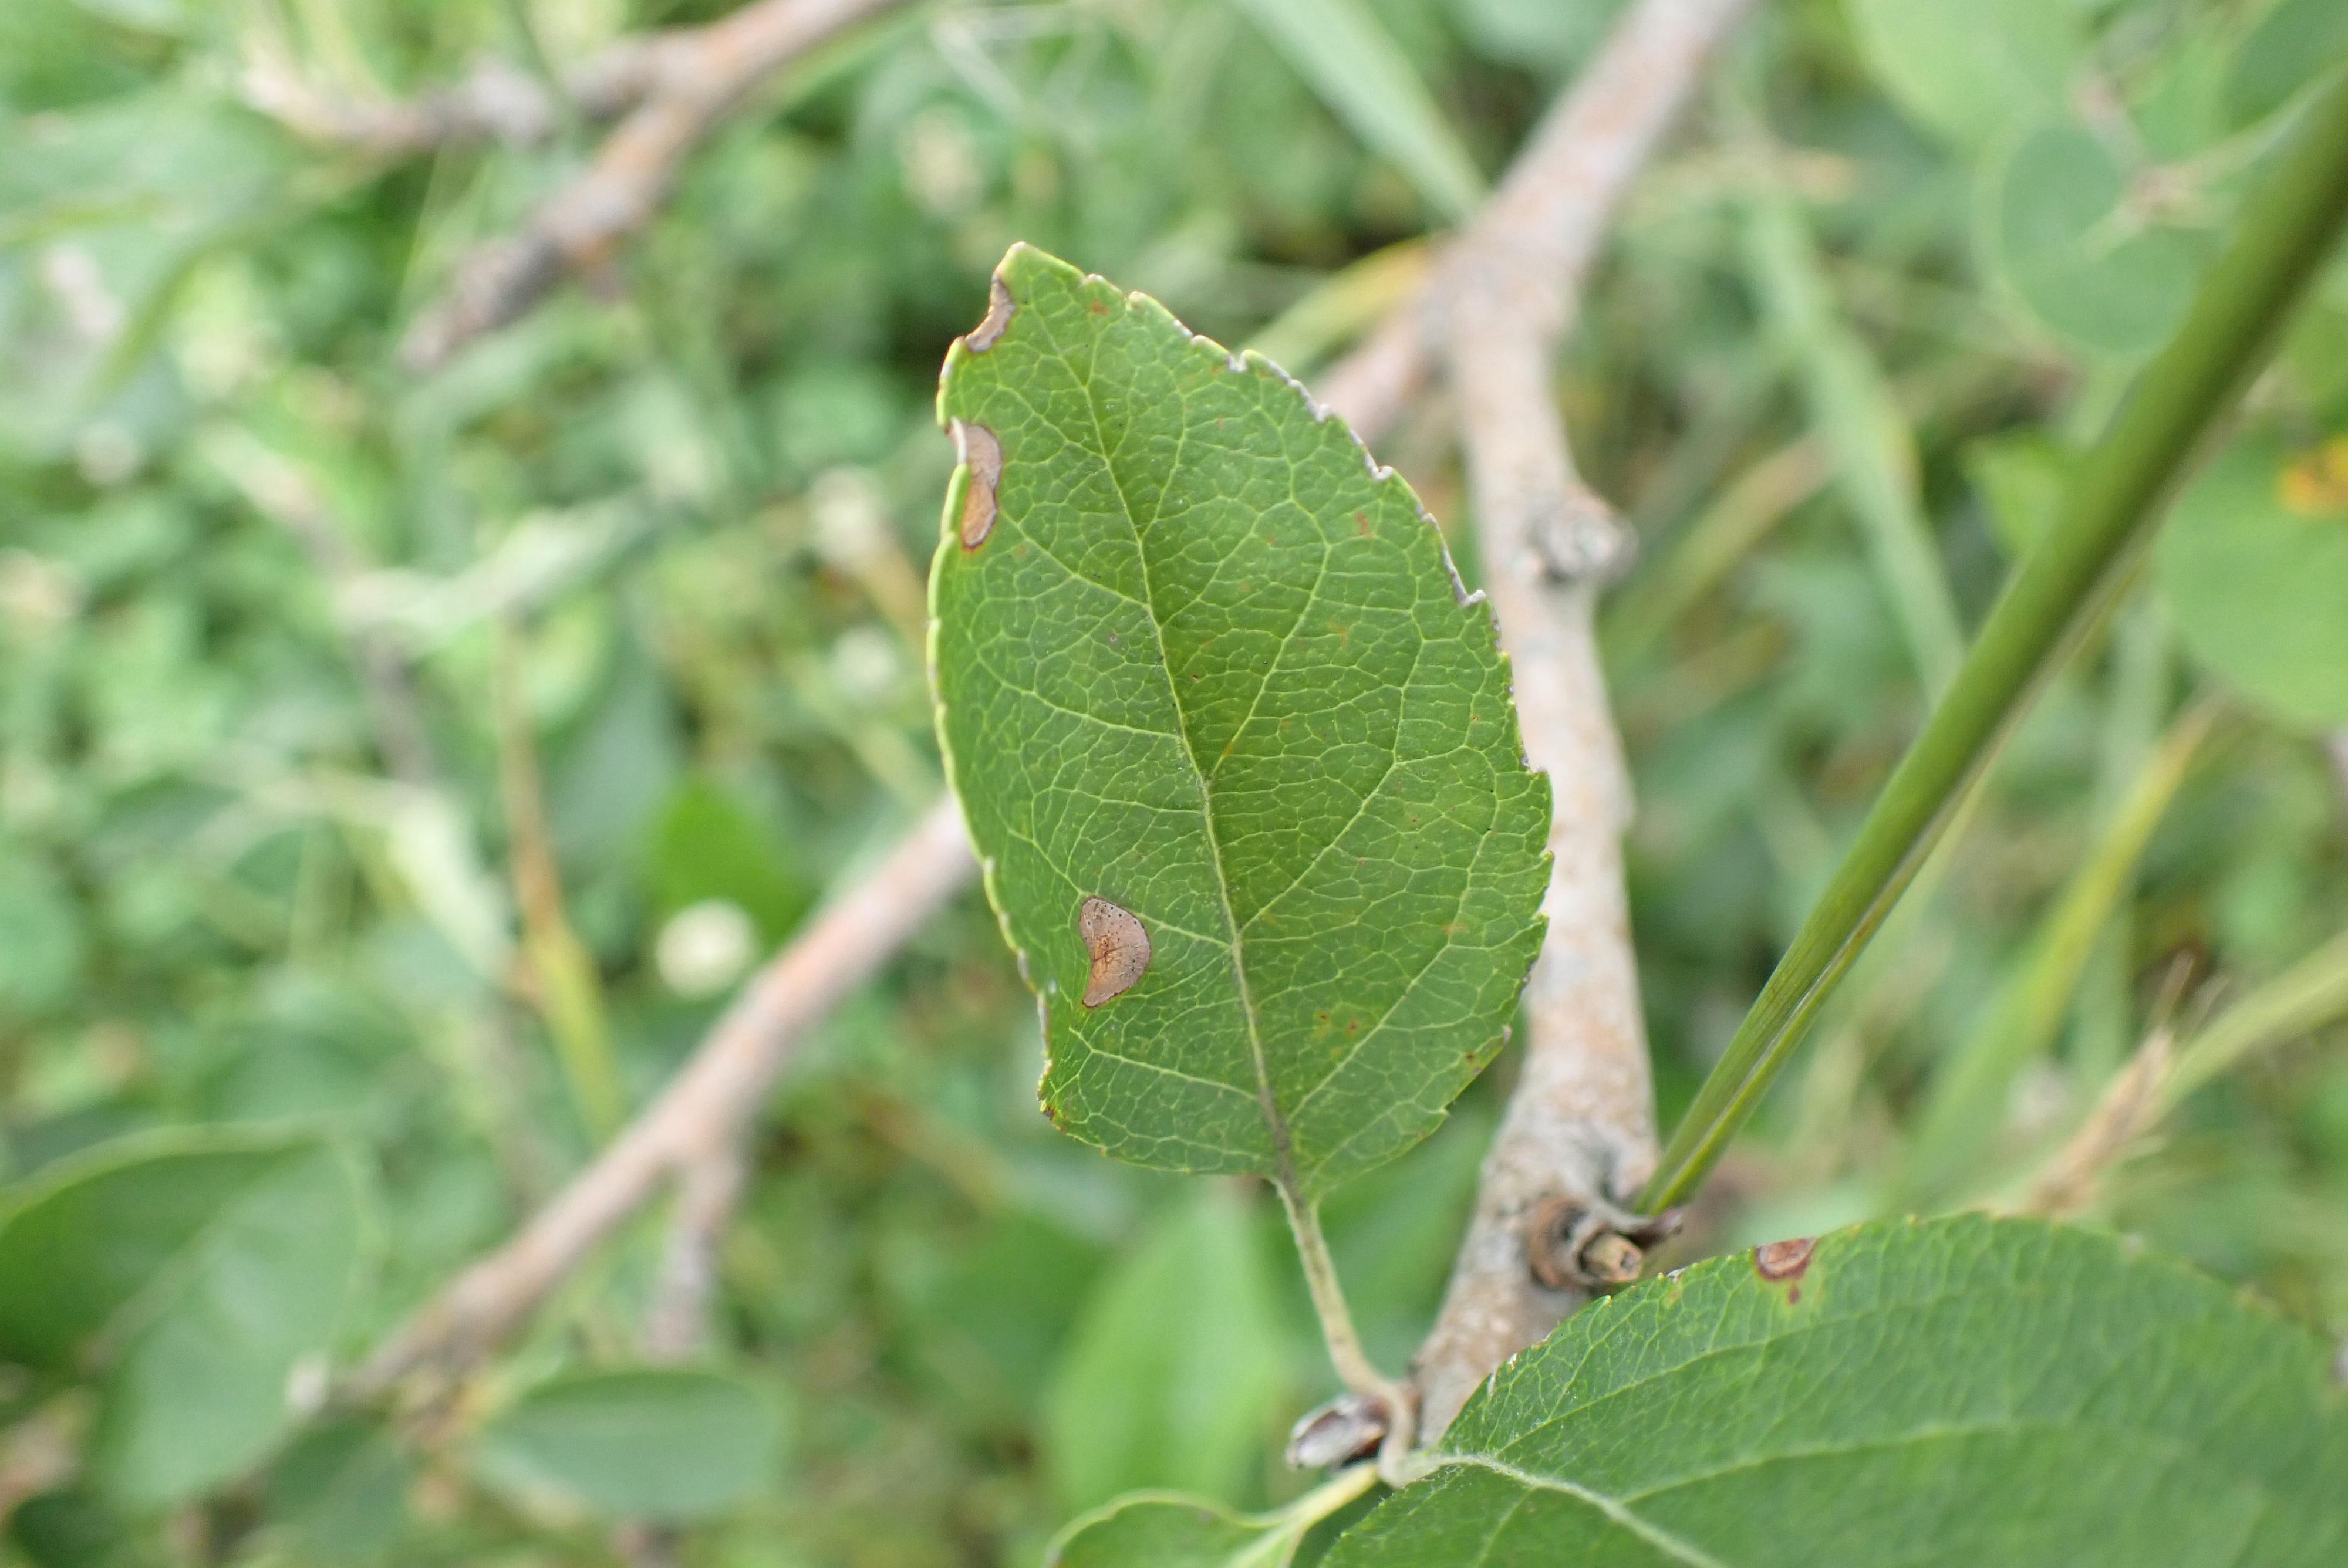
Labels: frog_eye_leaf_spot